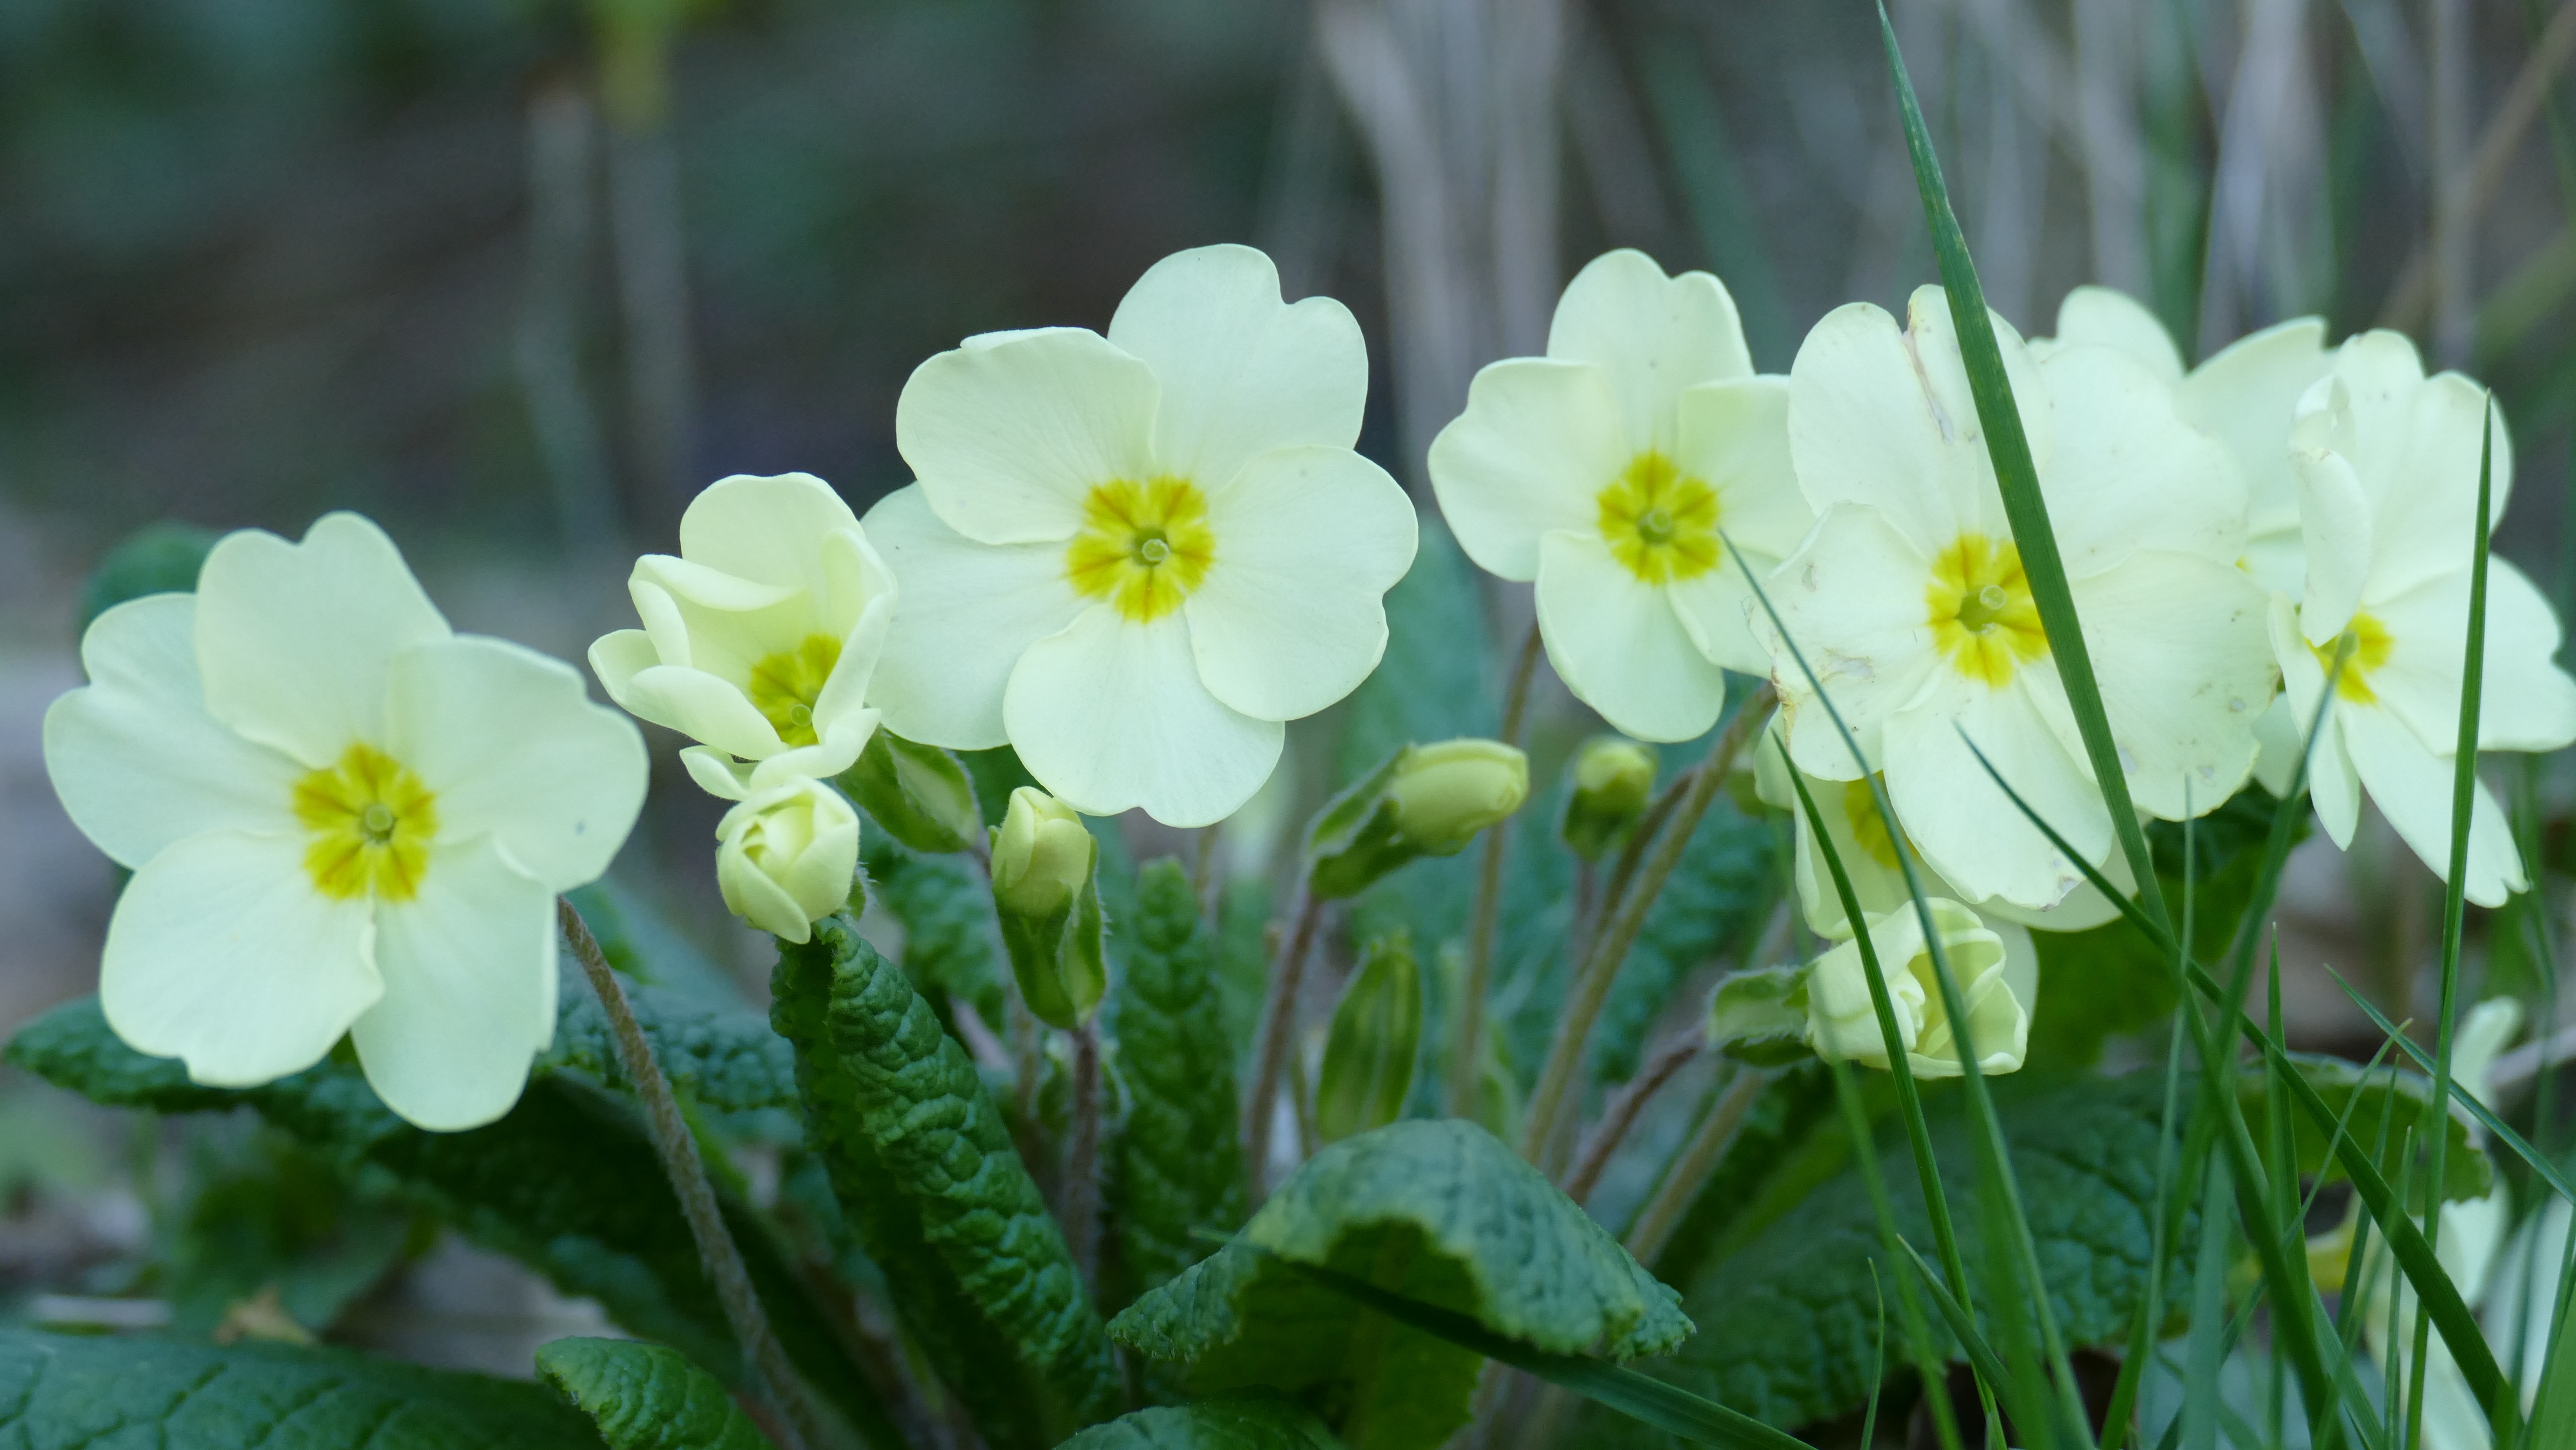
blossom, plant, flower, spring, botany, flora, wildflower, flowers, narcissus, herbaceous, flowering, primula, macro photography, white petals, flowering plant, land plant, violet family